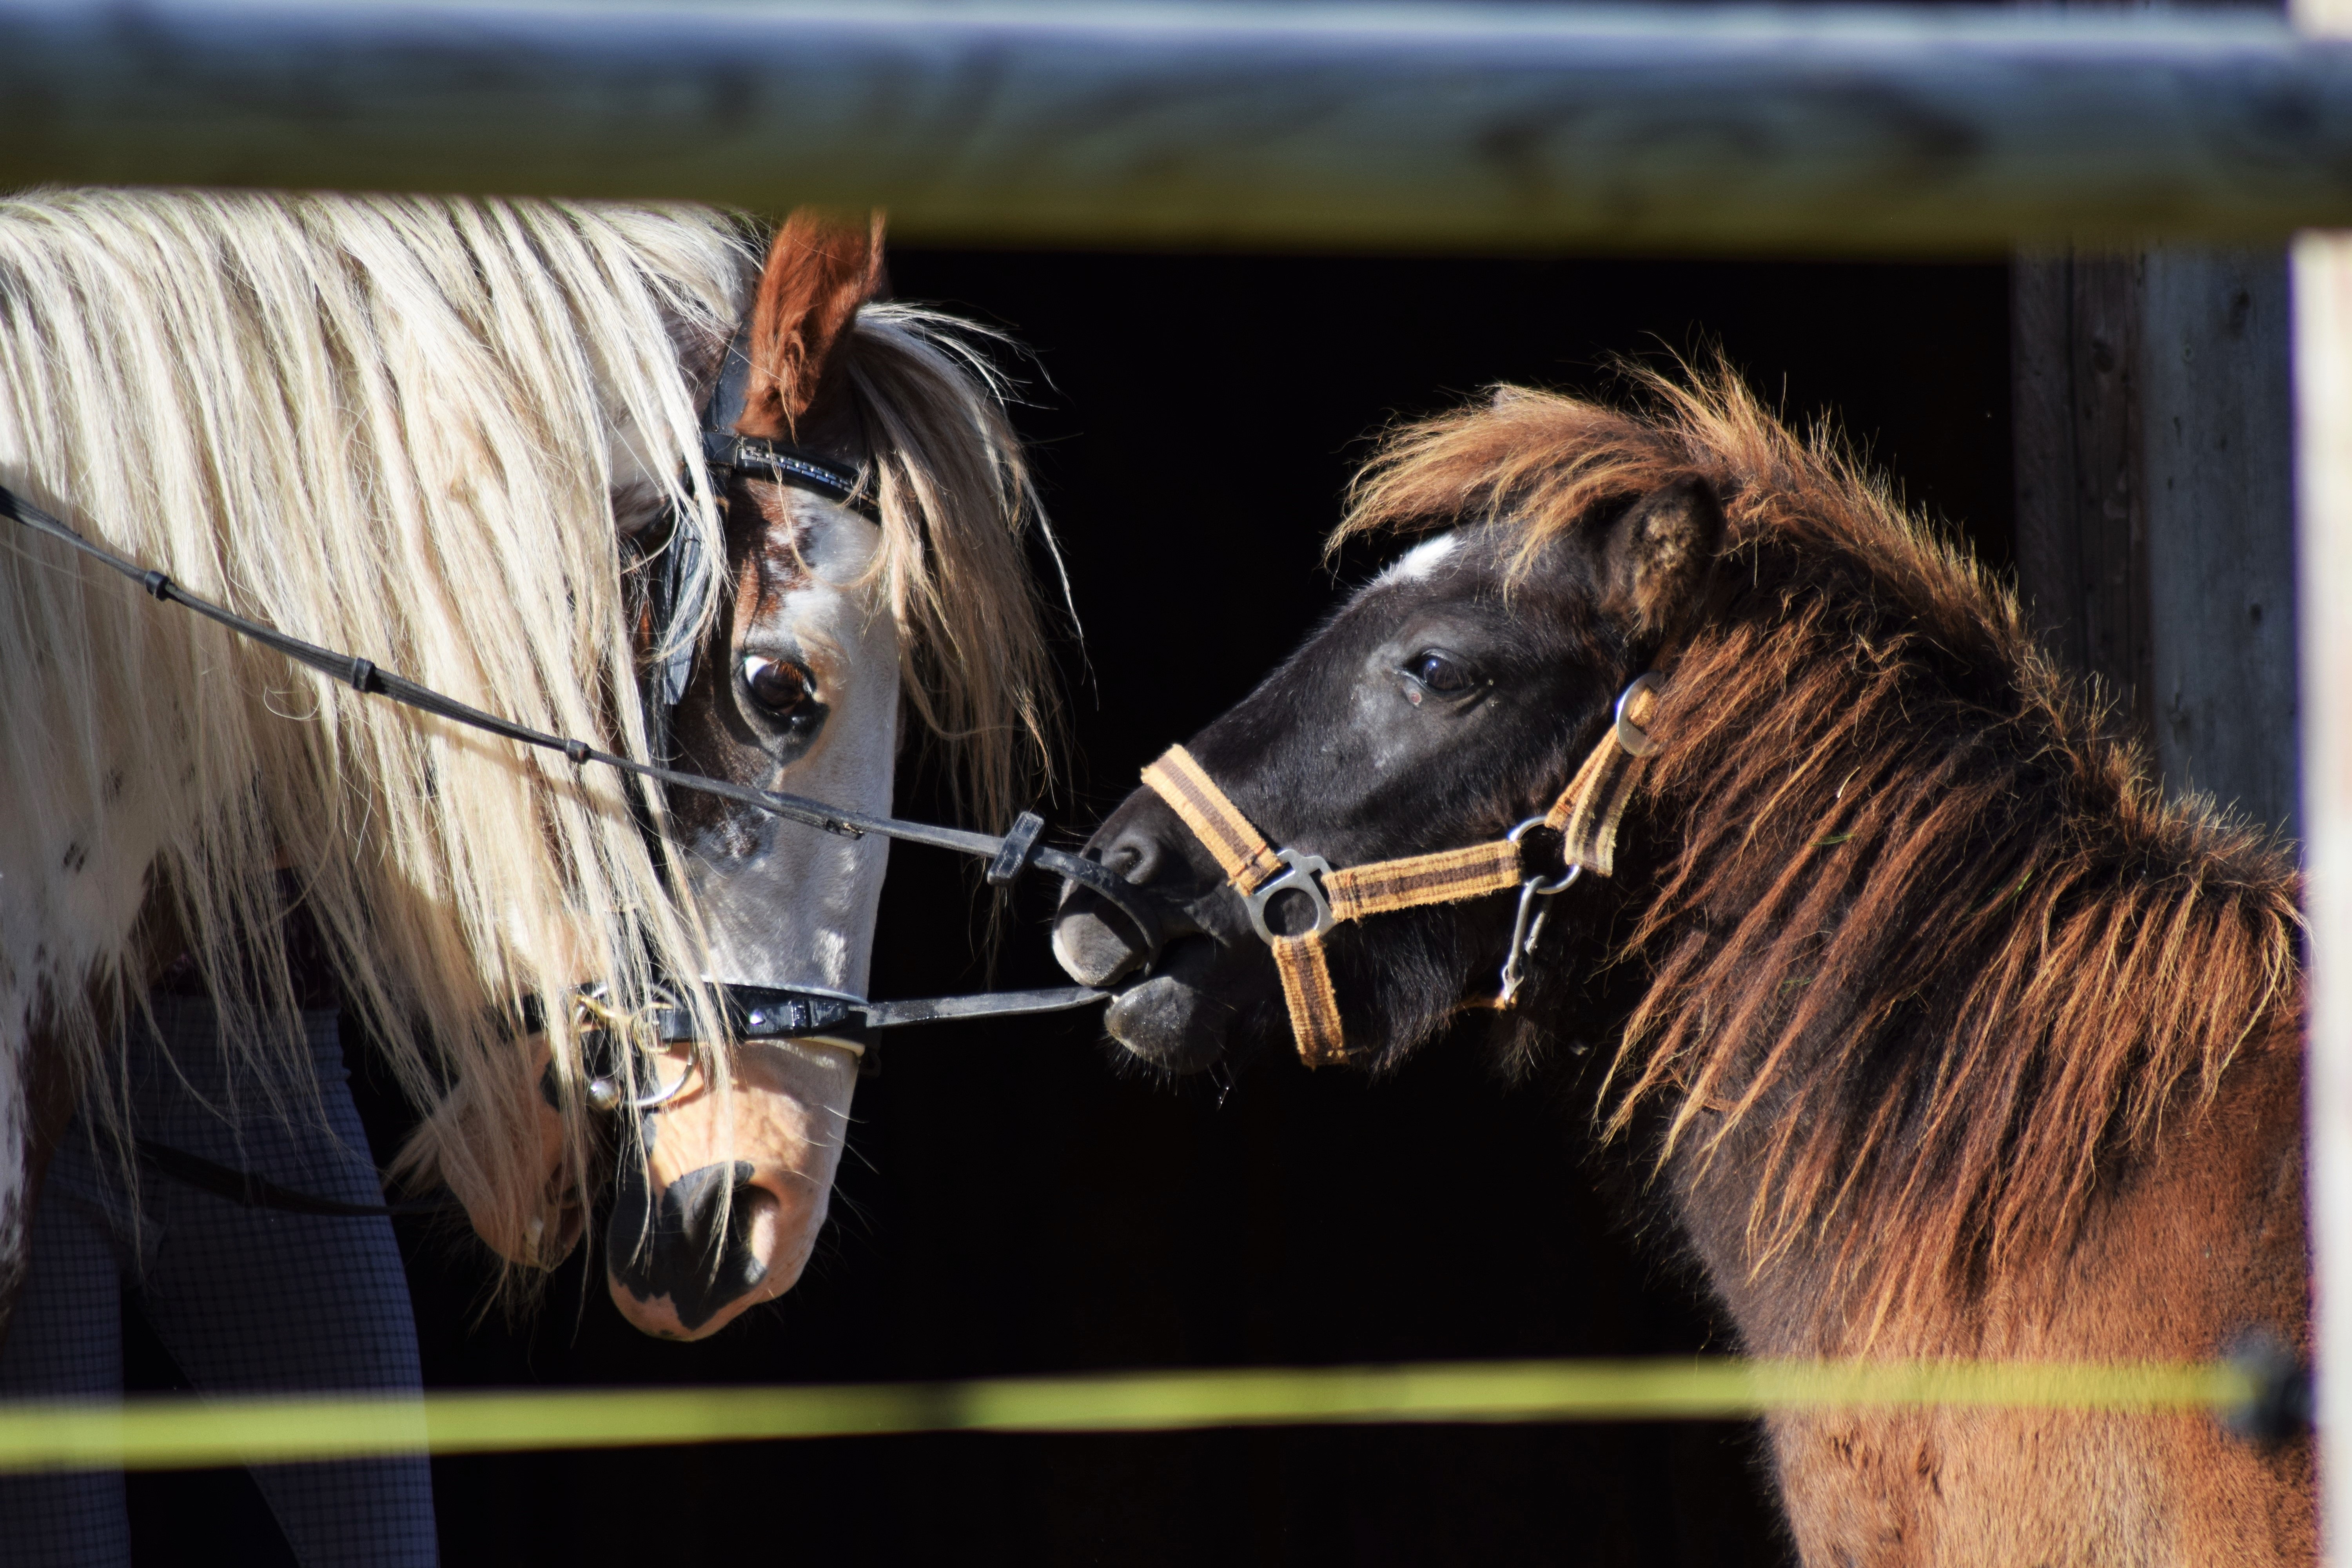
farm, play, animal, cute, country, ranch, horse, brown, mammal, stallion, mane, two, playing, friendship, playful, equestrian, stable, bridle, riding, pony, horse riding, head, mare, jockey, horse like mammal